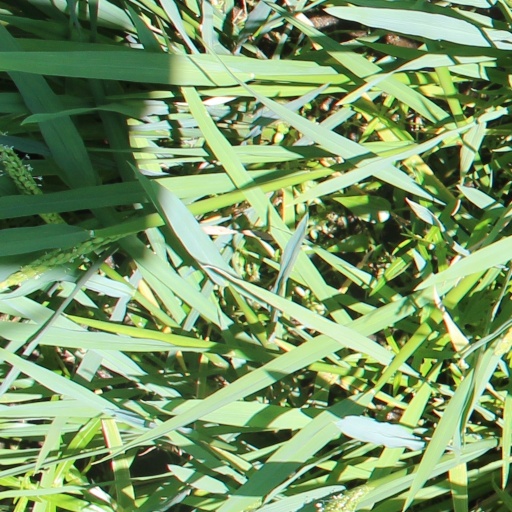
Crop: rice